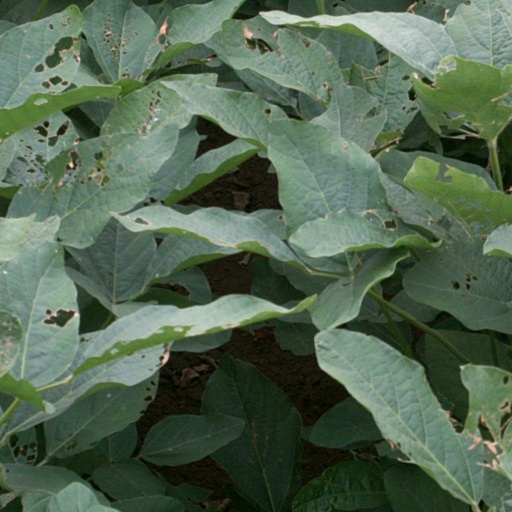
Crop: soybean